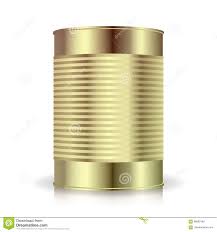
Waste category: metal